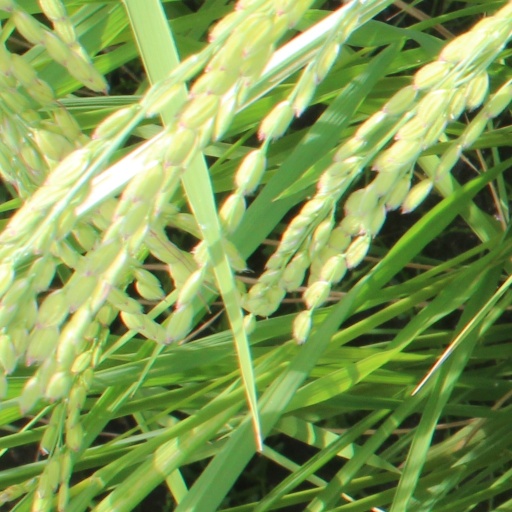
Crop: rice